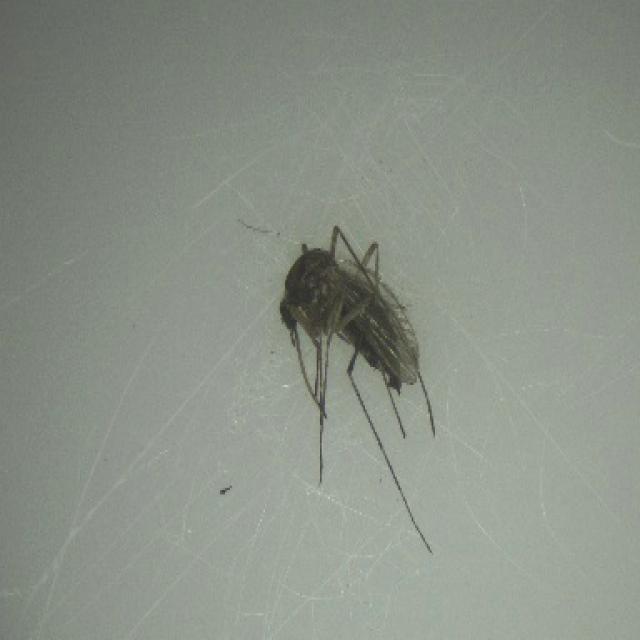
Species: aedes_vexans